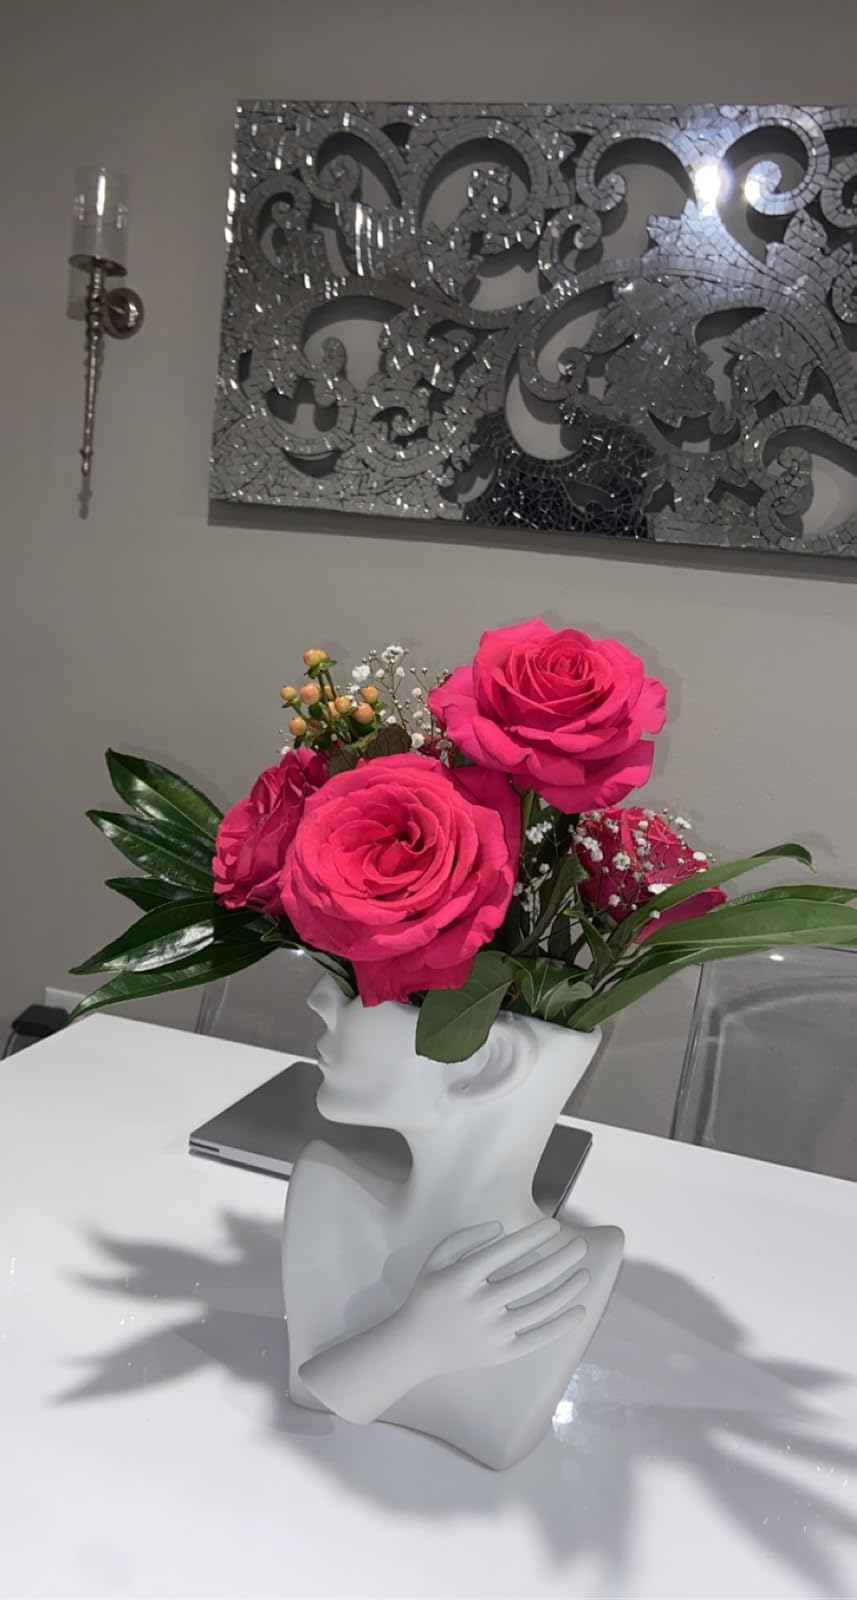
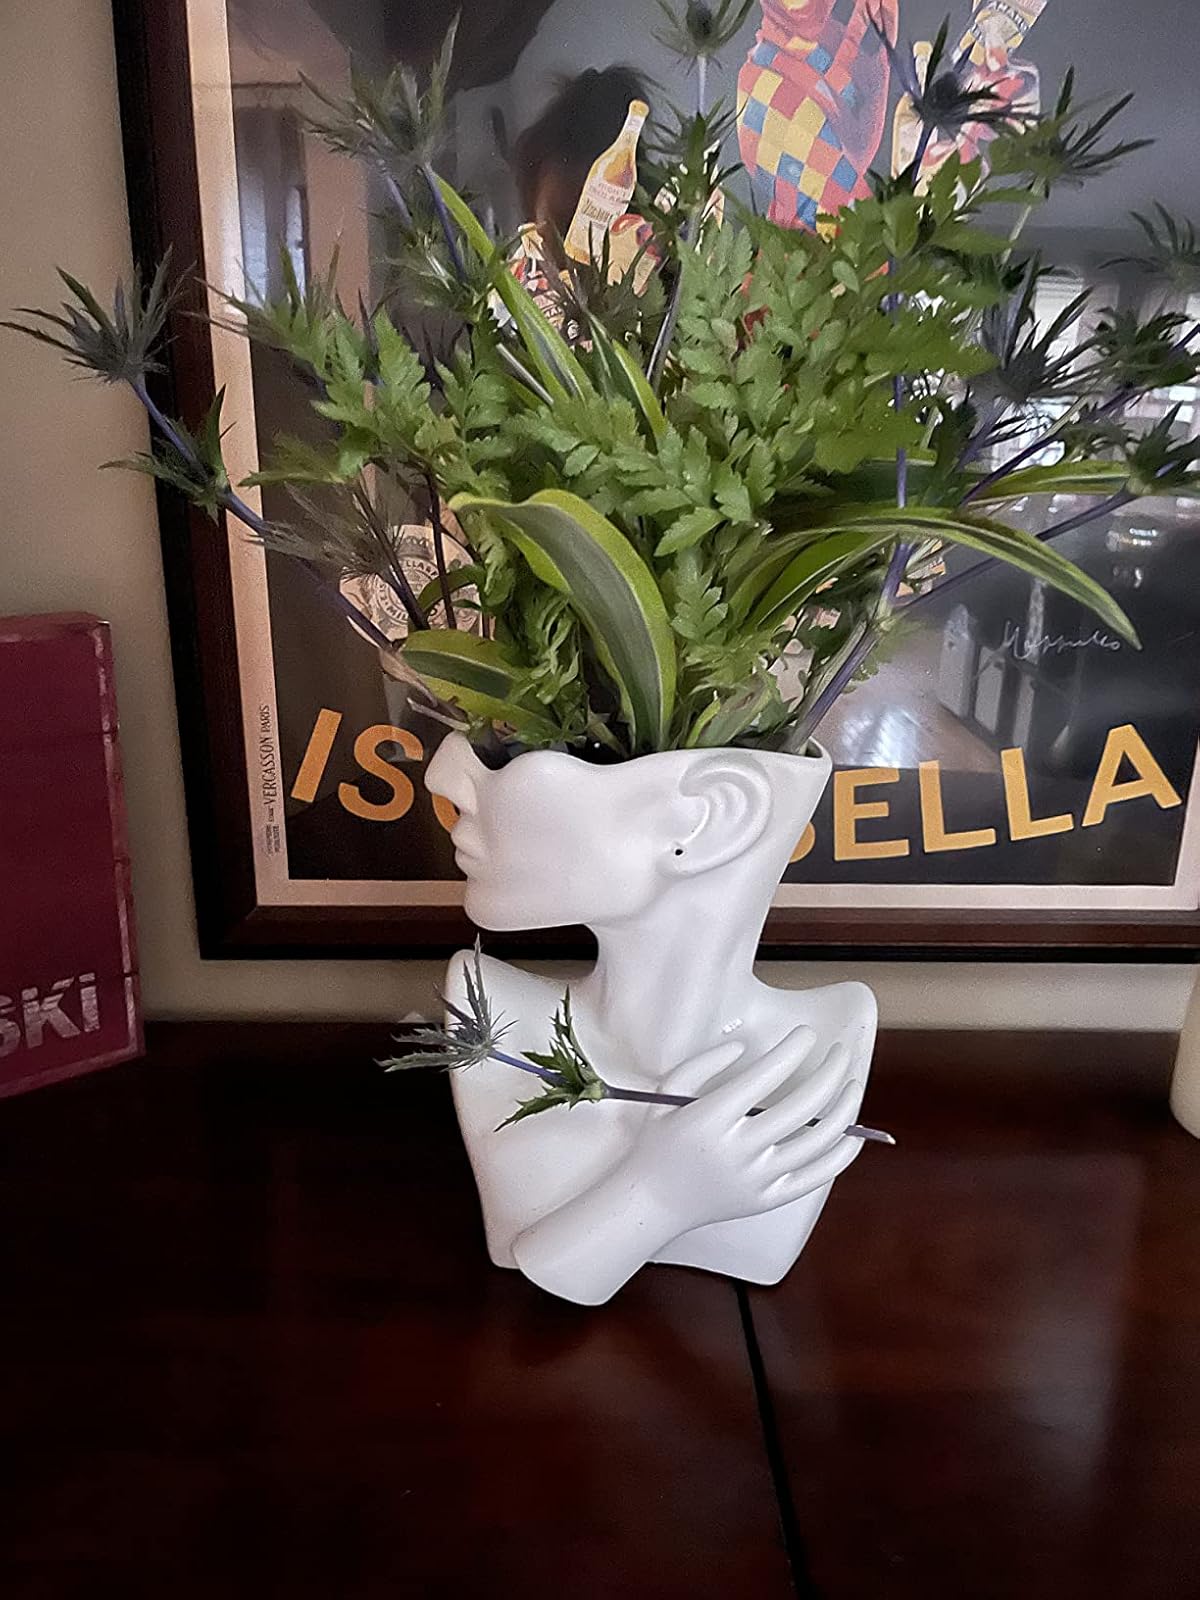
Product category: vase
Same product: yes